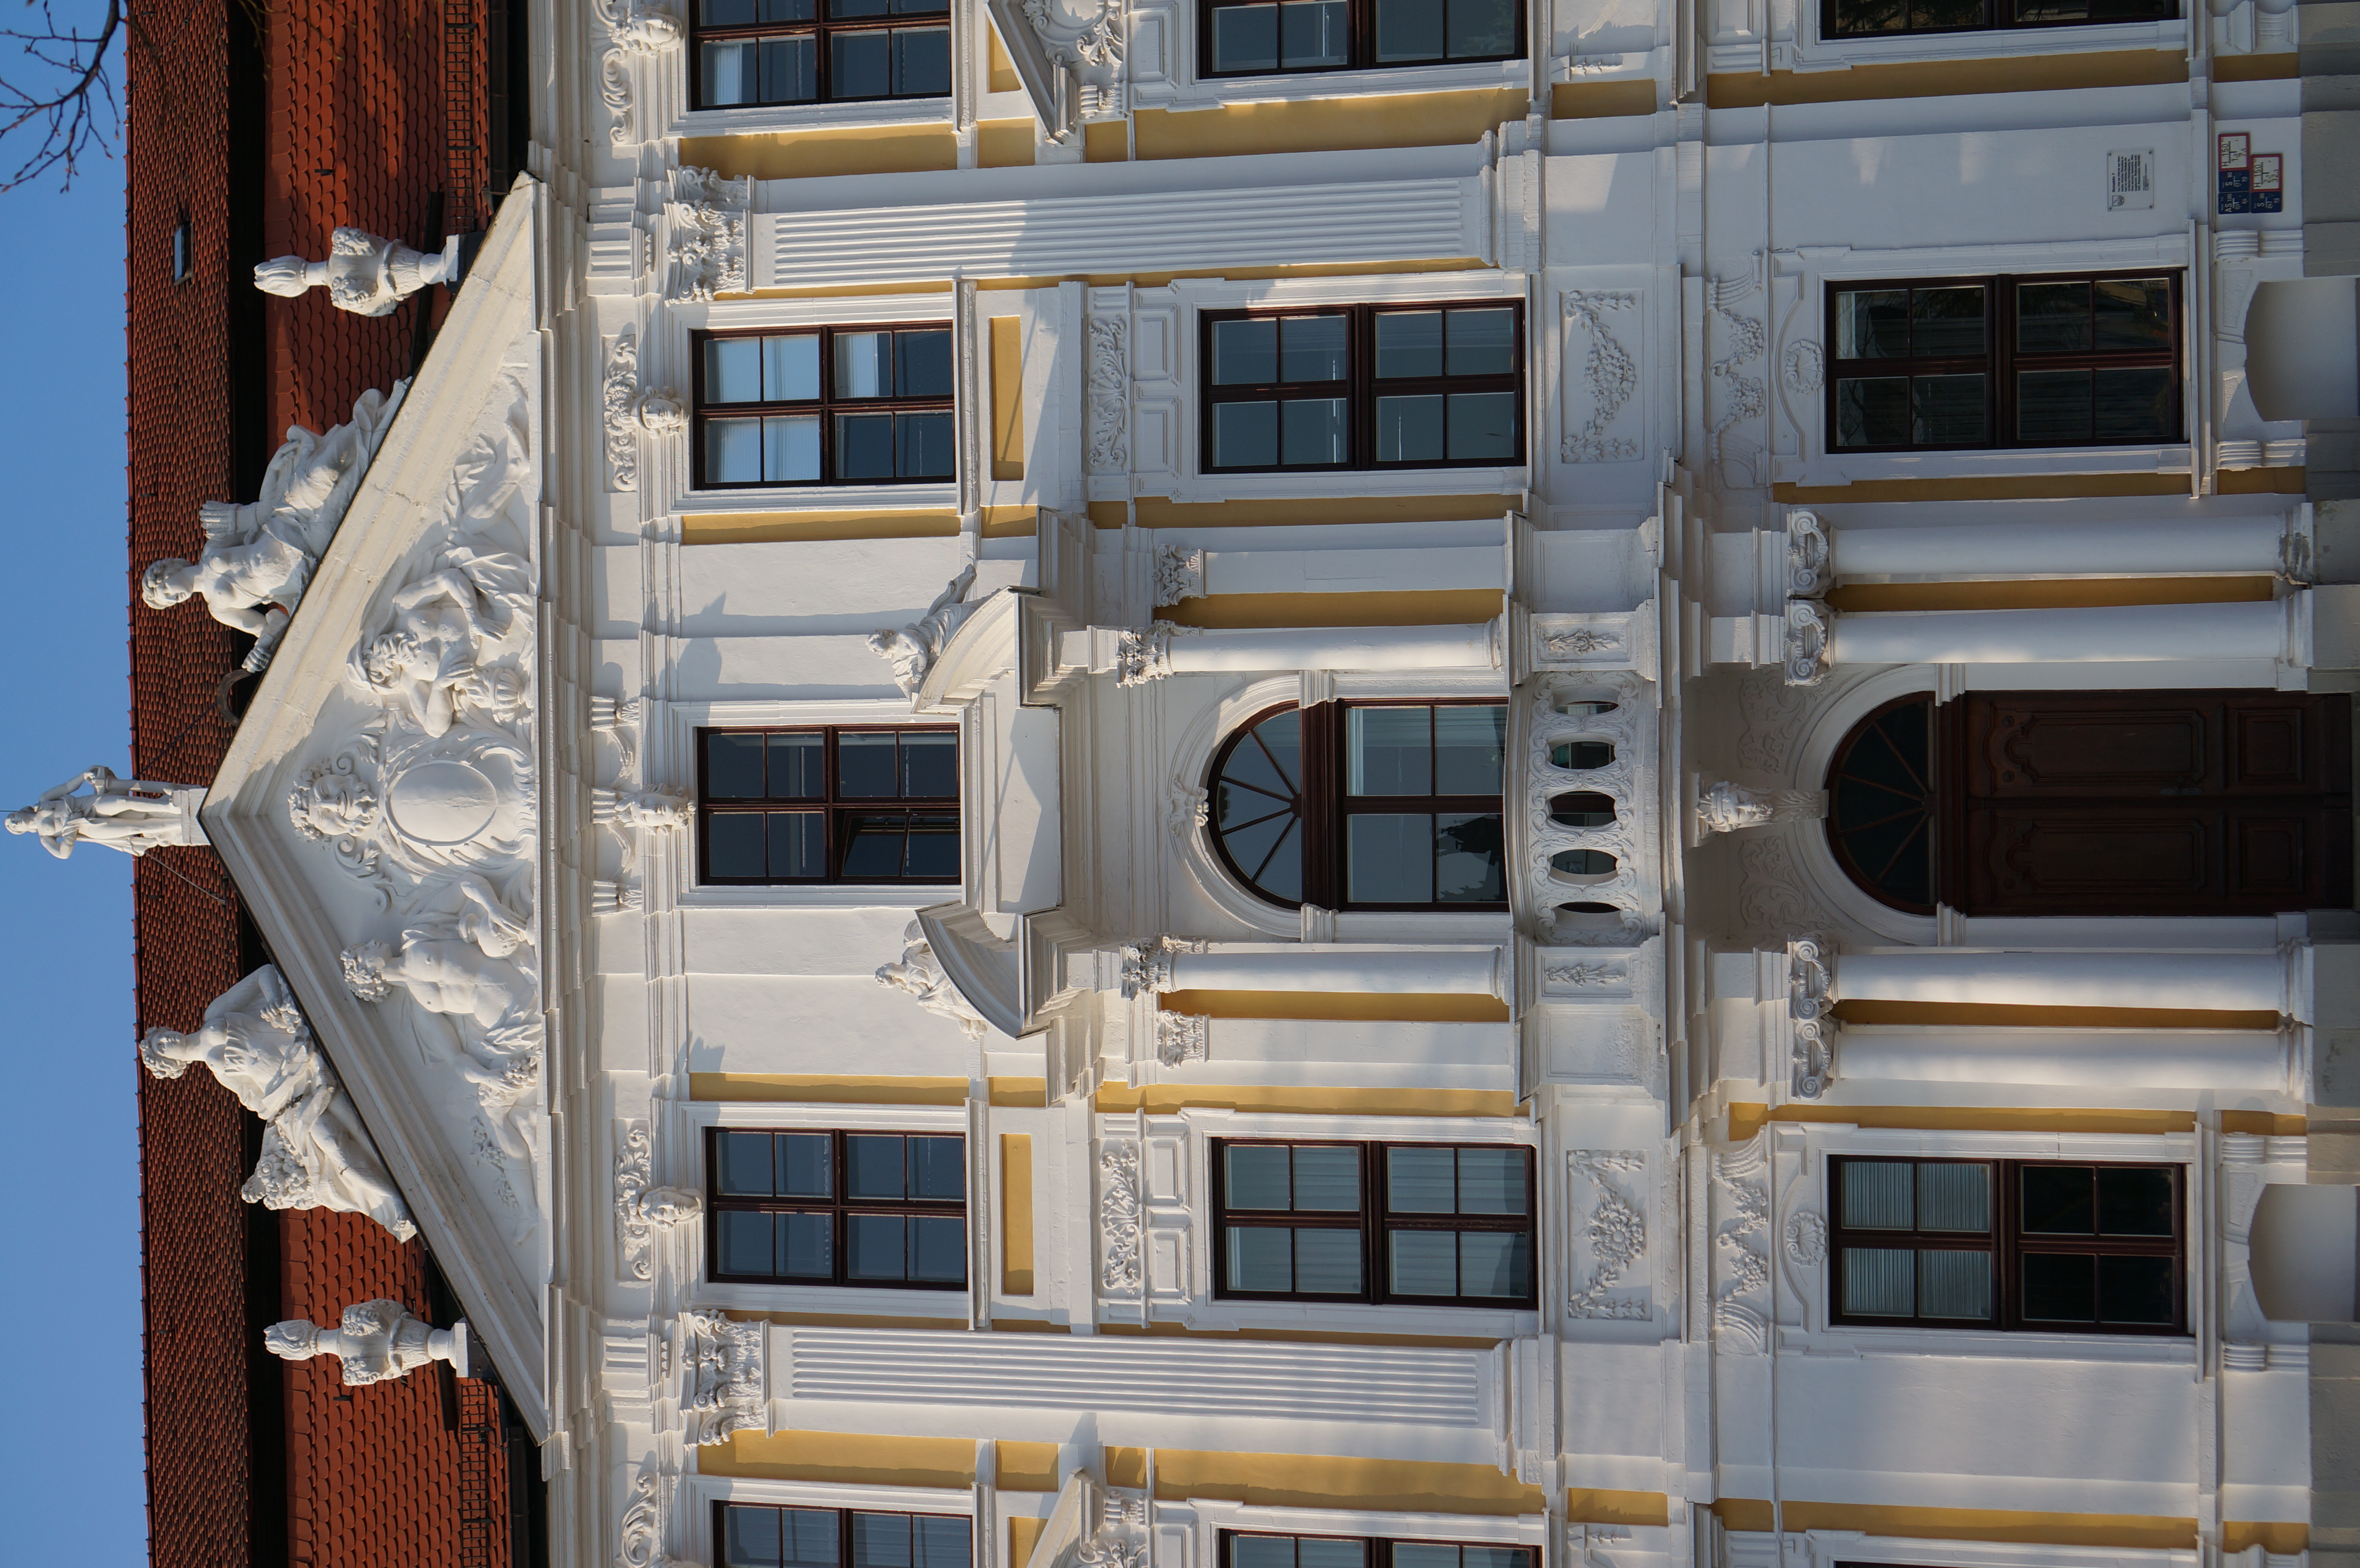
architecture, boat, mansion, house, home, vehicle, yacht, facade, property, apartment, interior design, 2014, design, 35mm, germany, deutschland, sony, estate, nex, nex6, saxonyanhalt, sachsenanhalt, lenstagged, steffenzahn, sonye1835mmoss, sel35f18, condominium, residential area